Ma Sichun

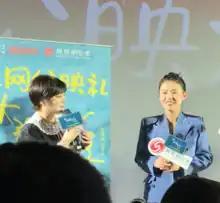
Ma (right) at the premiere of the movie "Somewhere Winter" (2019)

Ma achieved wider recognition after starring in the coming-of-age film "The Left Ear", directed by Alec Su. Her role as the rebellious and daring Li Bala received acclaim from critics and she was nominated as Best Supporting Actress at the Golden Horse Awards. The same year, she co-starred with Wallace Huo in the hit crime drama "Love Me If You Dare", which contributed to her rise in popularity.